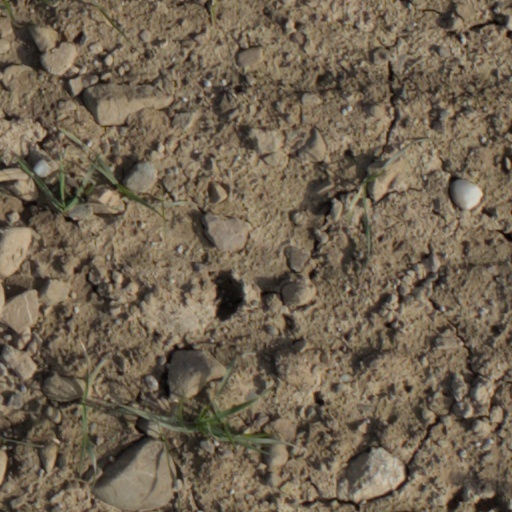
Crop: wheat